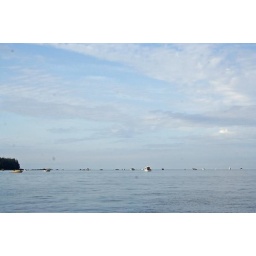
silver salmon fishing in valdez, alaska